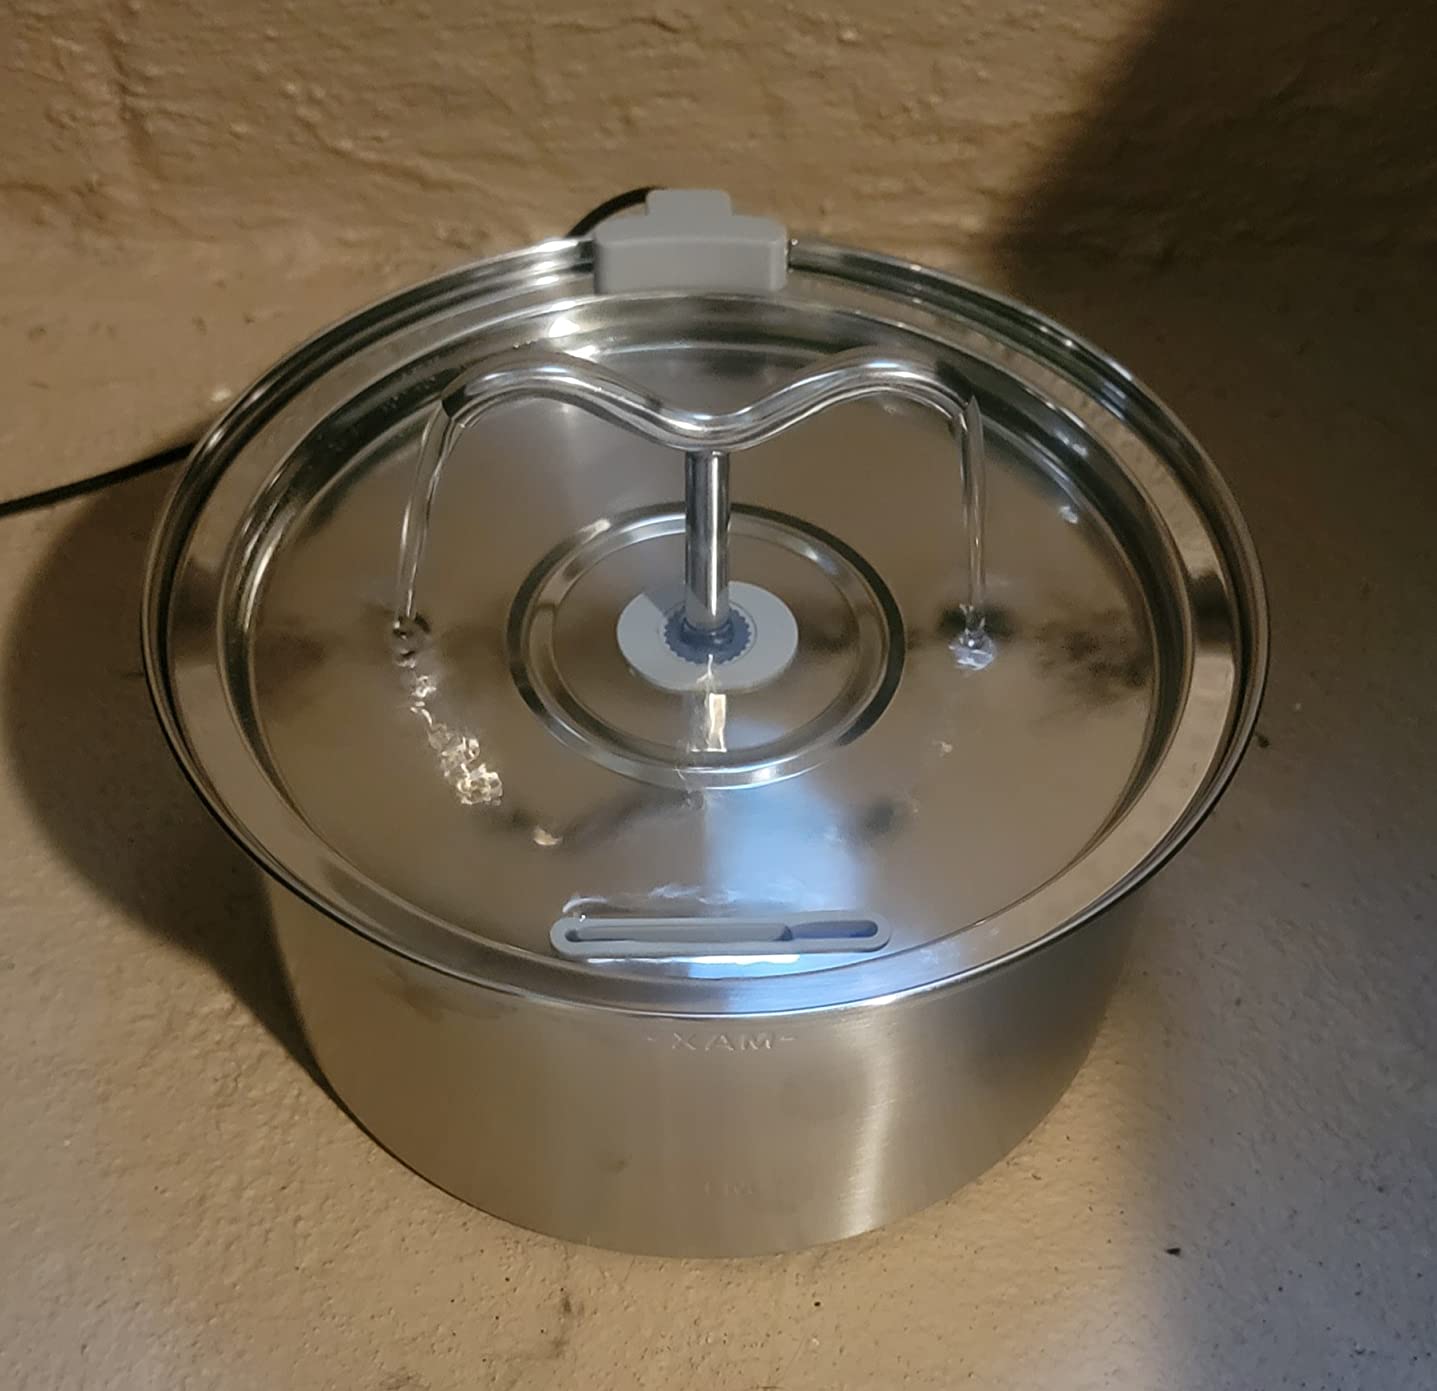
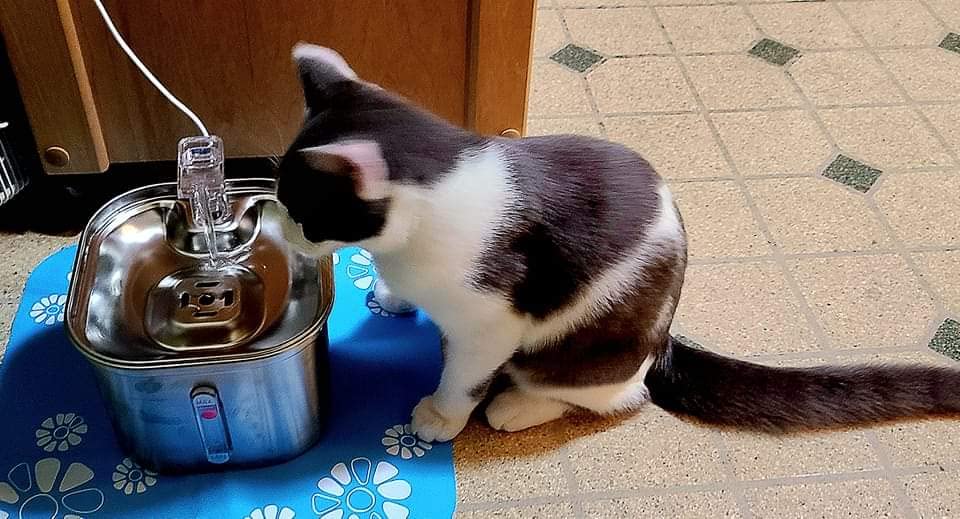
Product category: items_bowl
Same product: no